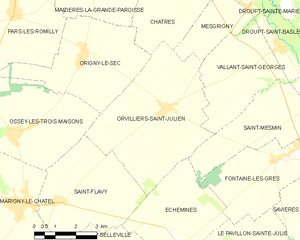
Carte des communes françaises: Orvilliers-Saint-Julien